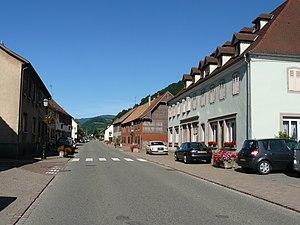
La sortie du village de Lièpvre en direction du hameau de Musloch
Lièpvre est une commune française située dans le département du Haut-Rhin, en région Grand Est.